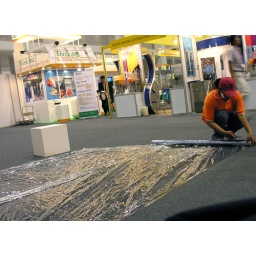
Worker lays plastic on floor of exhibition centre in Bangkok because of leaks.